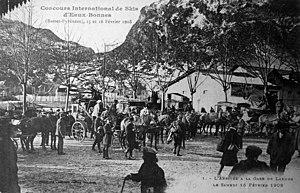
Samedi 15 février 1908, à la gare de Laruns, arrivée pour le concours internationnal de skis d'Eaux-Bonnes.
La gare de Laruns - Eaux-Bonnes était la gare ferroviaire française terminus de la ligne de Buzy à Laruns-Eaux-Bonnes-Les Eaux-Chaudes, située sur le territoire de la commune de Laruns, à proximité d'Eaux-Bonnes et des Eaux-Chaudes, dans le département des Pyrénées-Atlantiques en région Nouvelle-Aquitaine.